George VI

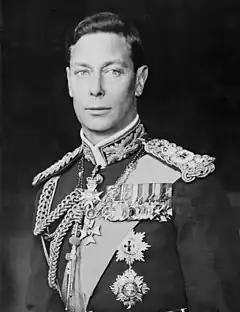
Formal portrait, 1938

George VI (Albert Frederick Arthur George; 14 December 1895 – 6 February 1952) was King of the United Kingdom and the Dominions of the British Commonwealth from 11 December 1936 until his death in 1952. He was also the last Emperor of India from 1936 until the British Raj was dissolved in August 1947, and the first Head of the Commonwealth following the London Declaration of 1949.